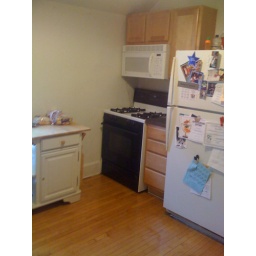
Gas stove in the kitchen